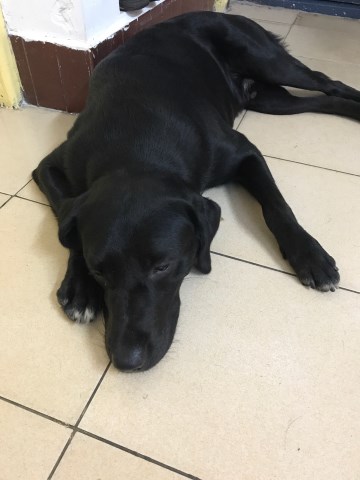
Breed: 3580-n000122-Labrador_retriever